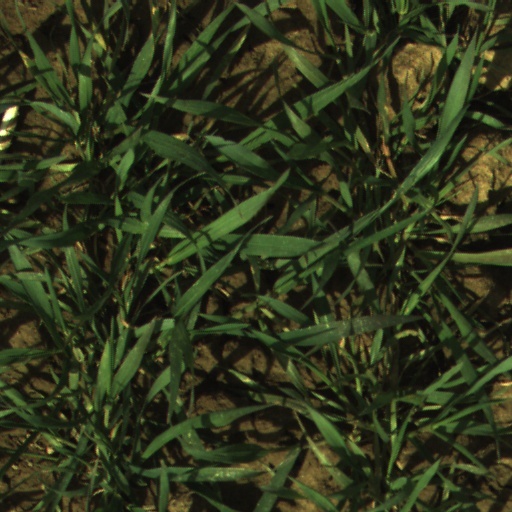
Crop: wheat